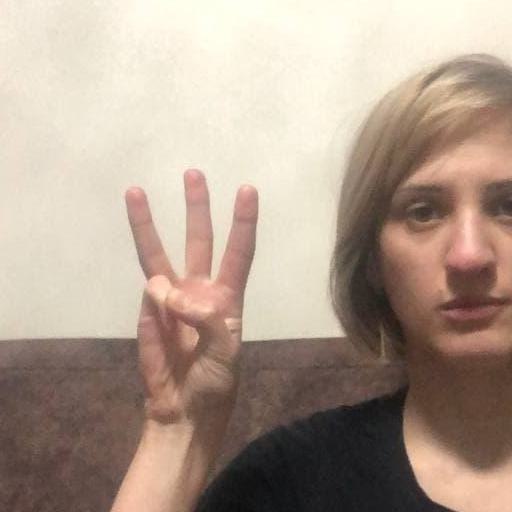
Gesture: three